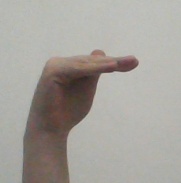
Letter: khaa